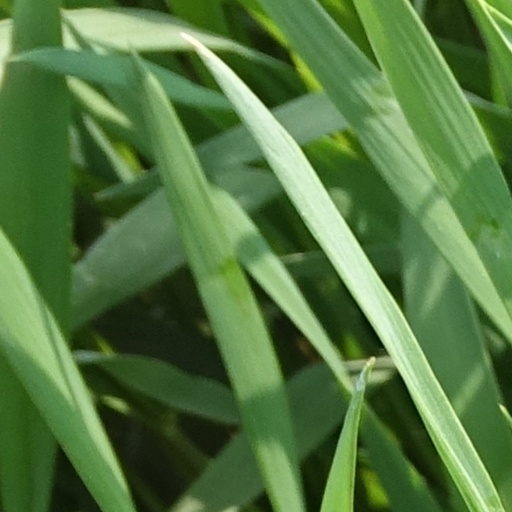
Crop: wheat